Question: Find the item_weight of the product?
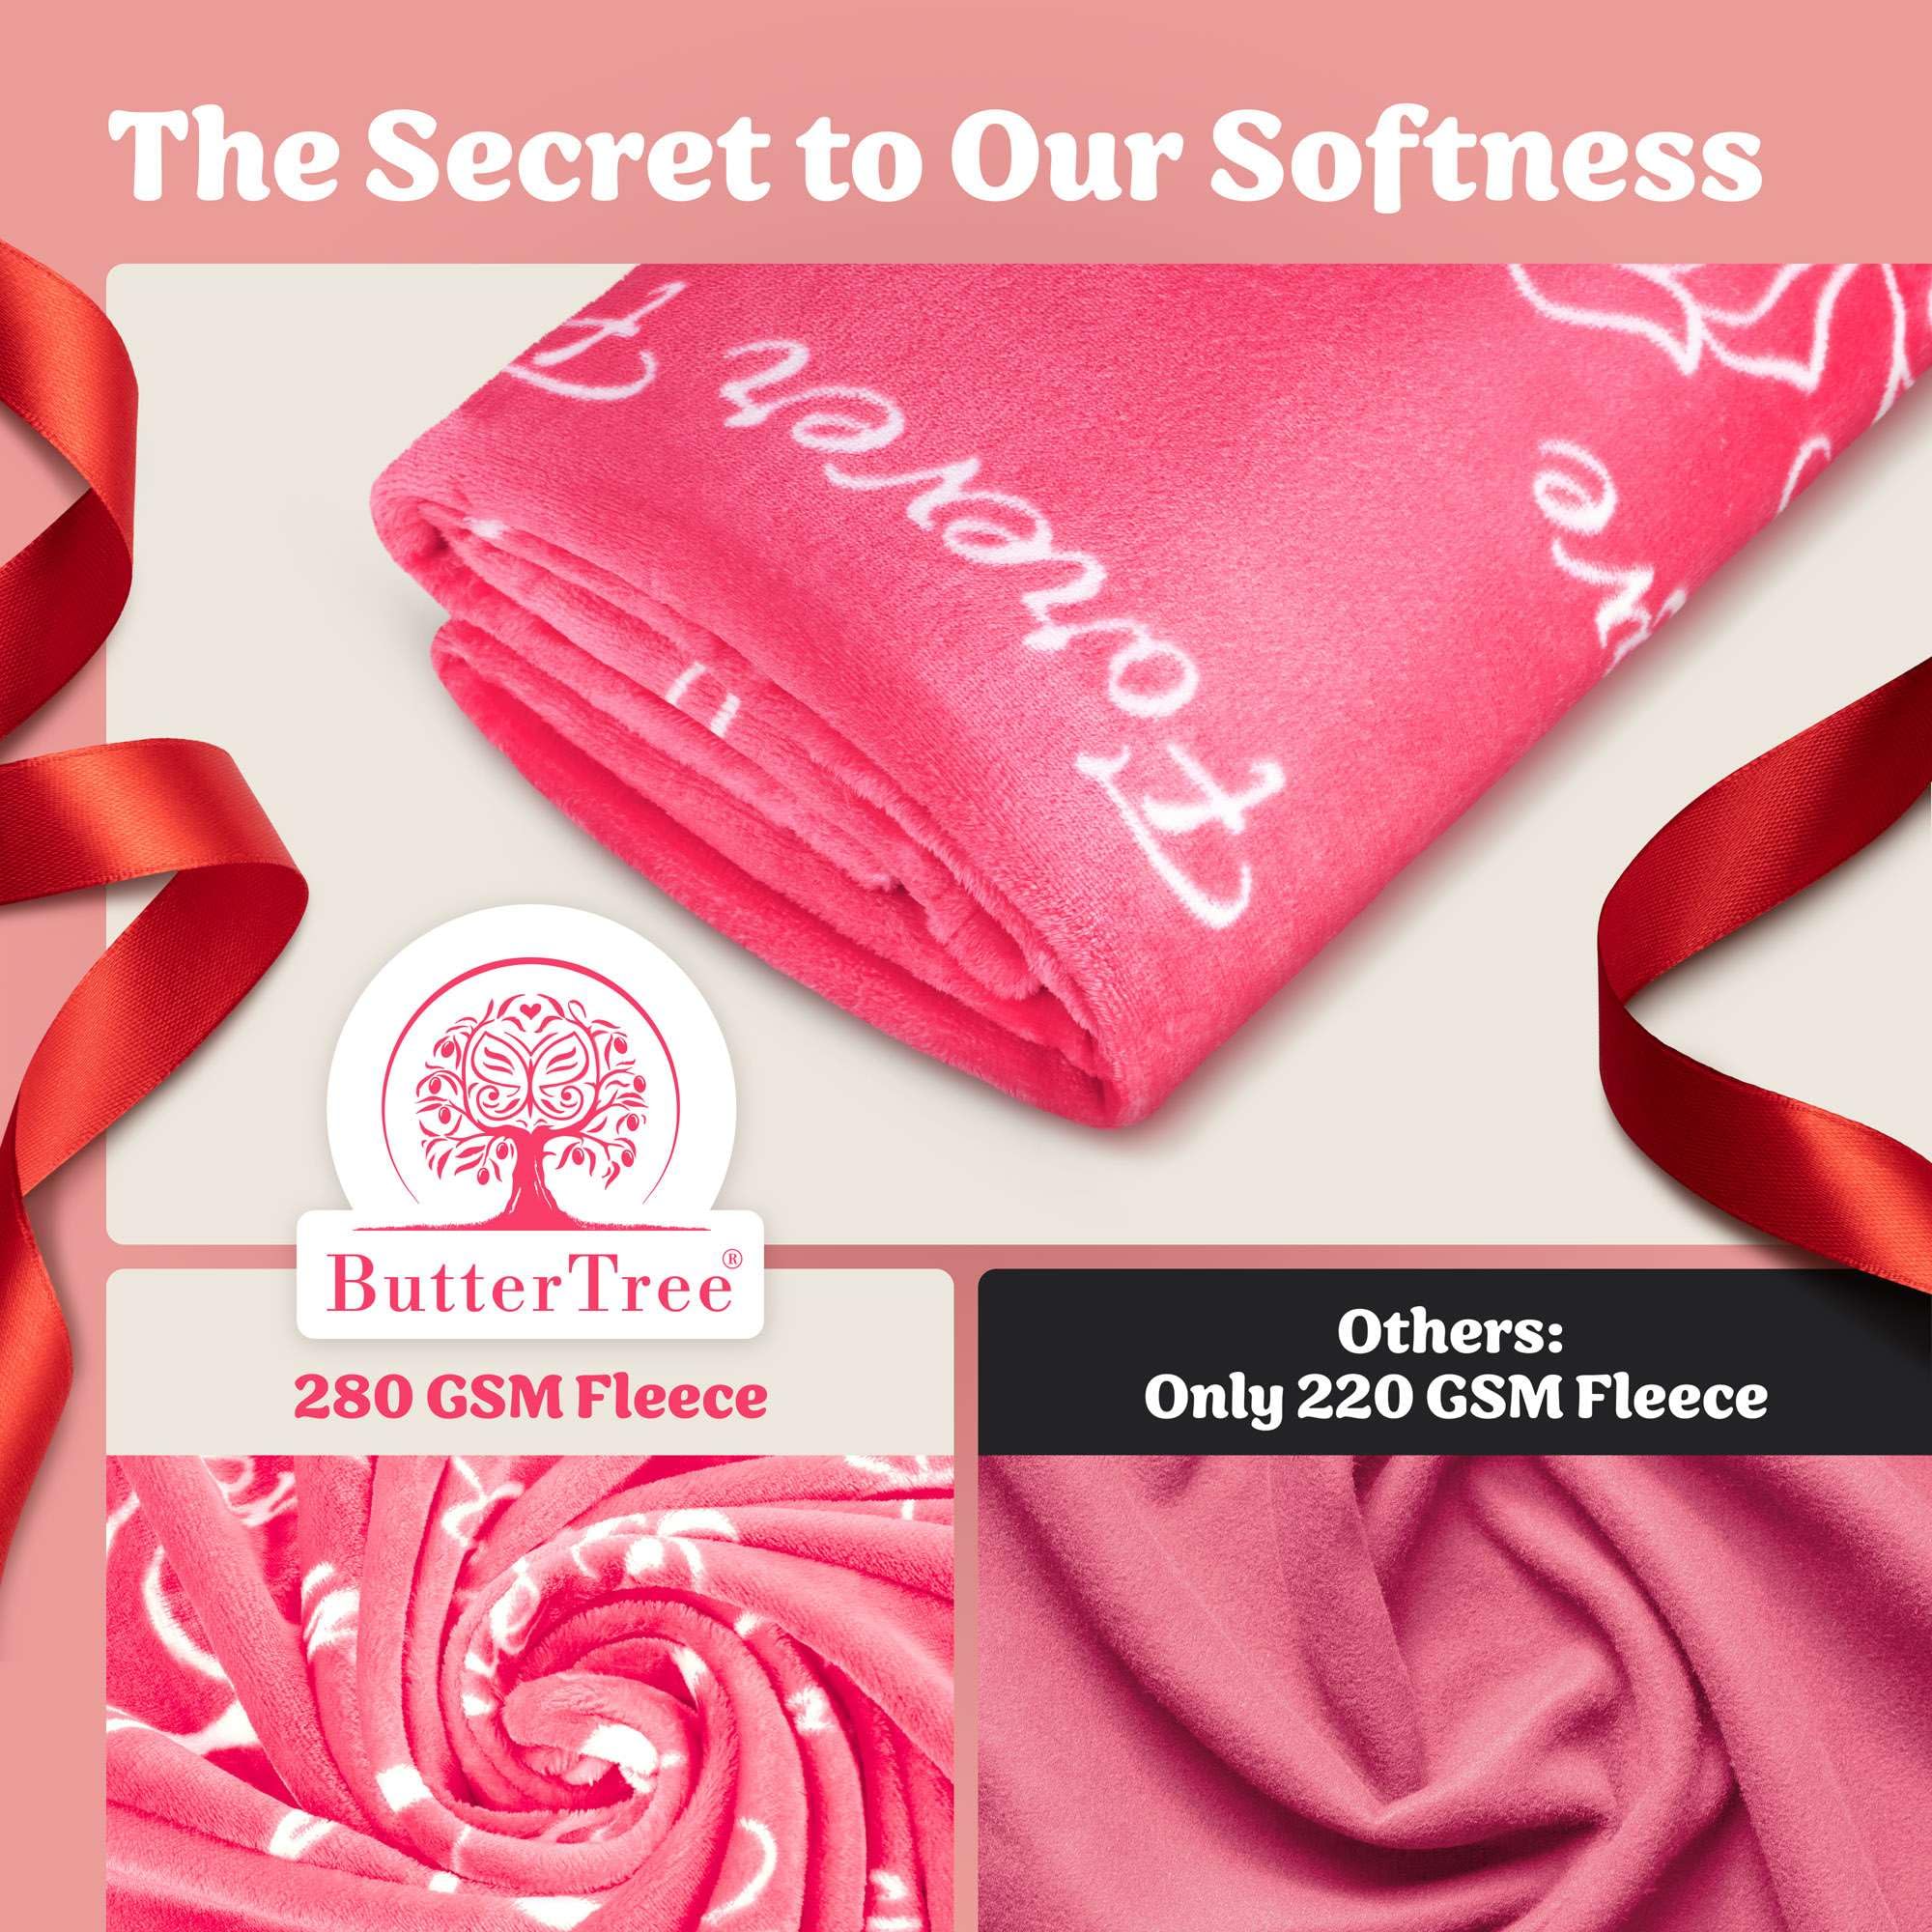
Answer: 220.0 gram